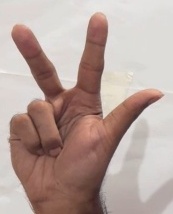
ASL sign: 3